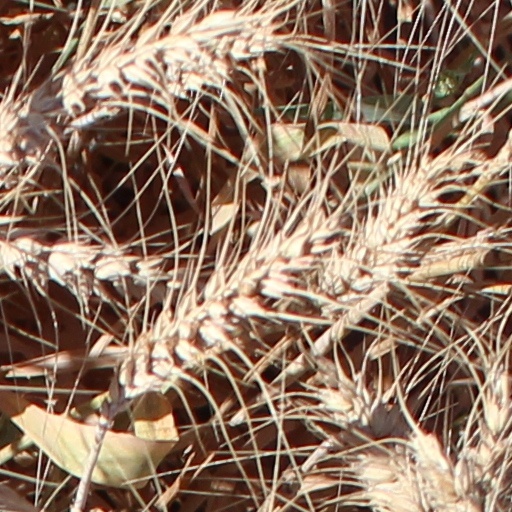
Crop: wheat